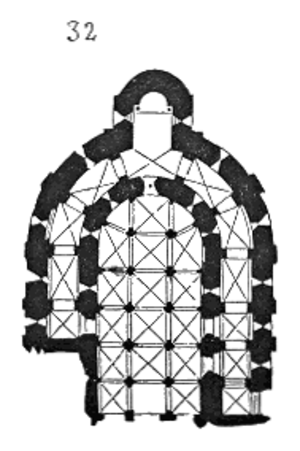
La cathédrale Saint-Étienne d'Auxerre est une cathédrale catholique française, située dans la ville d'Auxerre, dans le département de l'Yonne. De style gothique, elle fait l'objet d'une protection au titre des monuments historiques depuis 1840. Elle est dédiée à saint Étienne, premier martyr auxerrois.